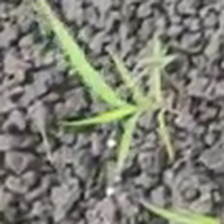
Weed species: Digitaria_SP_(Digitaria Sanguinalis )